Untold Festival

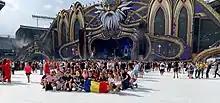
People holding the Romanian flag at Untold 2019

Untold Festival is the largest electronic music festival held in Romania, taking place in Cluj-Napoca at the Cluj Arena. It is held annually and was designated Best Major Festival at the European Festival Awards 2015. Guests come from a vast range of European countries, as well as Asia and North America. Untold has other versions of the festival specially created for different locations: , a beach-dedicated festival which takes place in Constanța since 2017; Massif, a mountain-dedicated festival held in Poiana Brașov since 2023; and Untold Dubai, an international version of the festival scheduled to take place in Dubai starting in 2024.